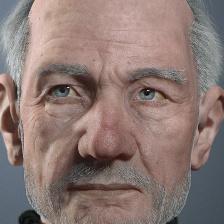
Label: faces